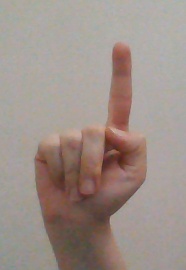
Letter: bb